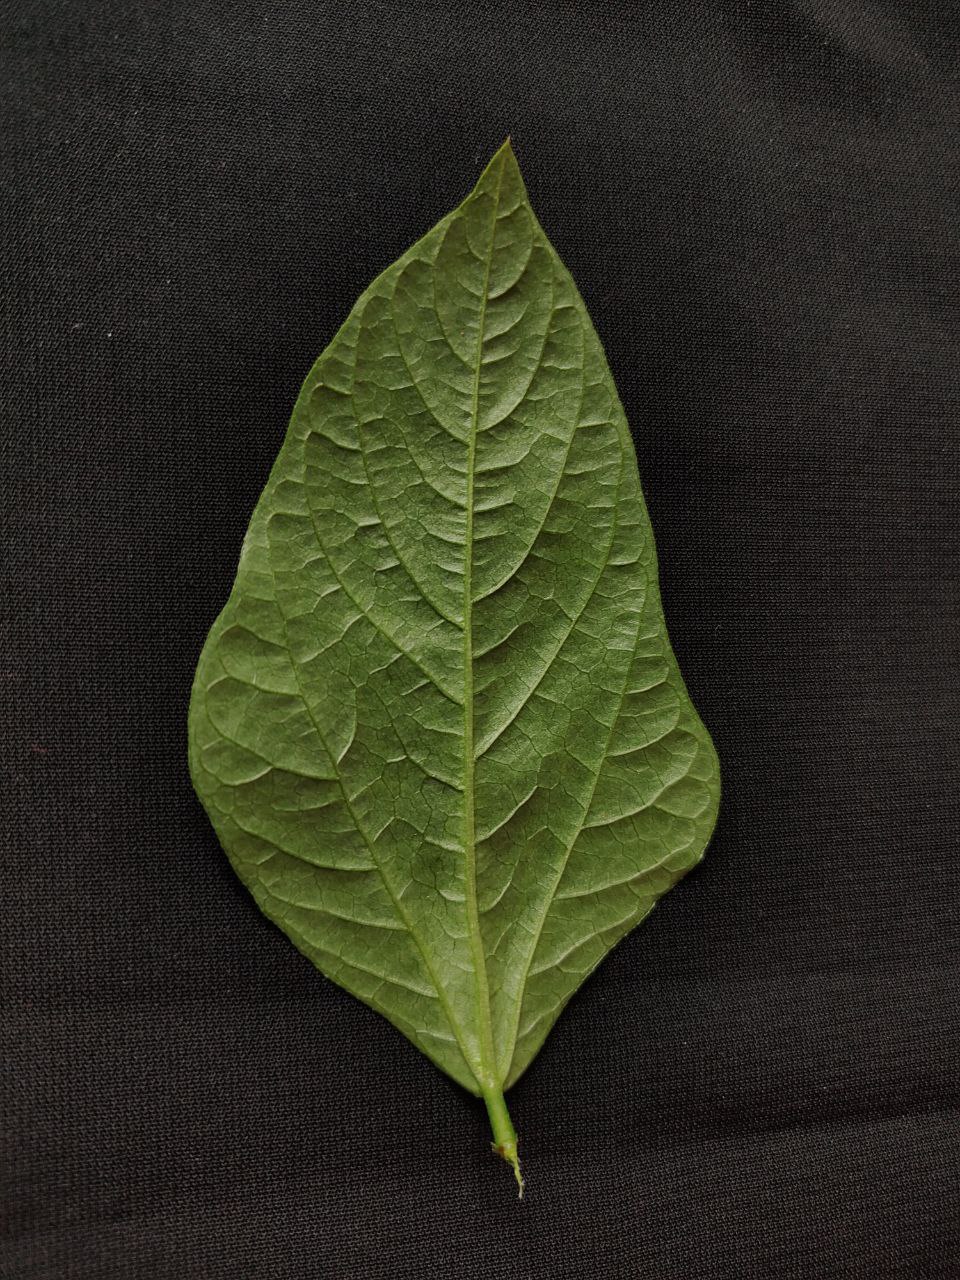
Crop: cowpea
Leaf condition: Fresh Leaf